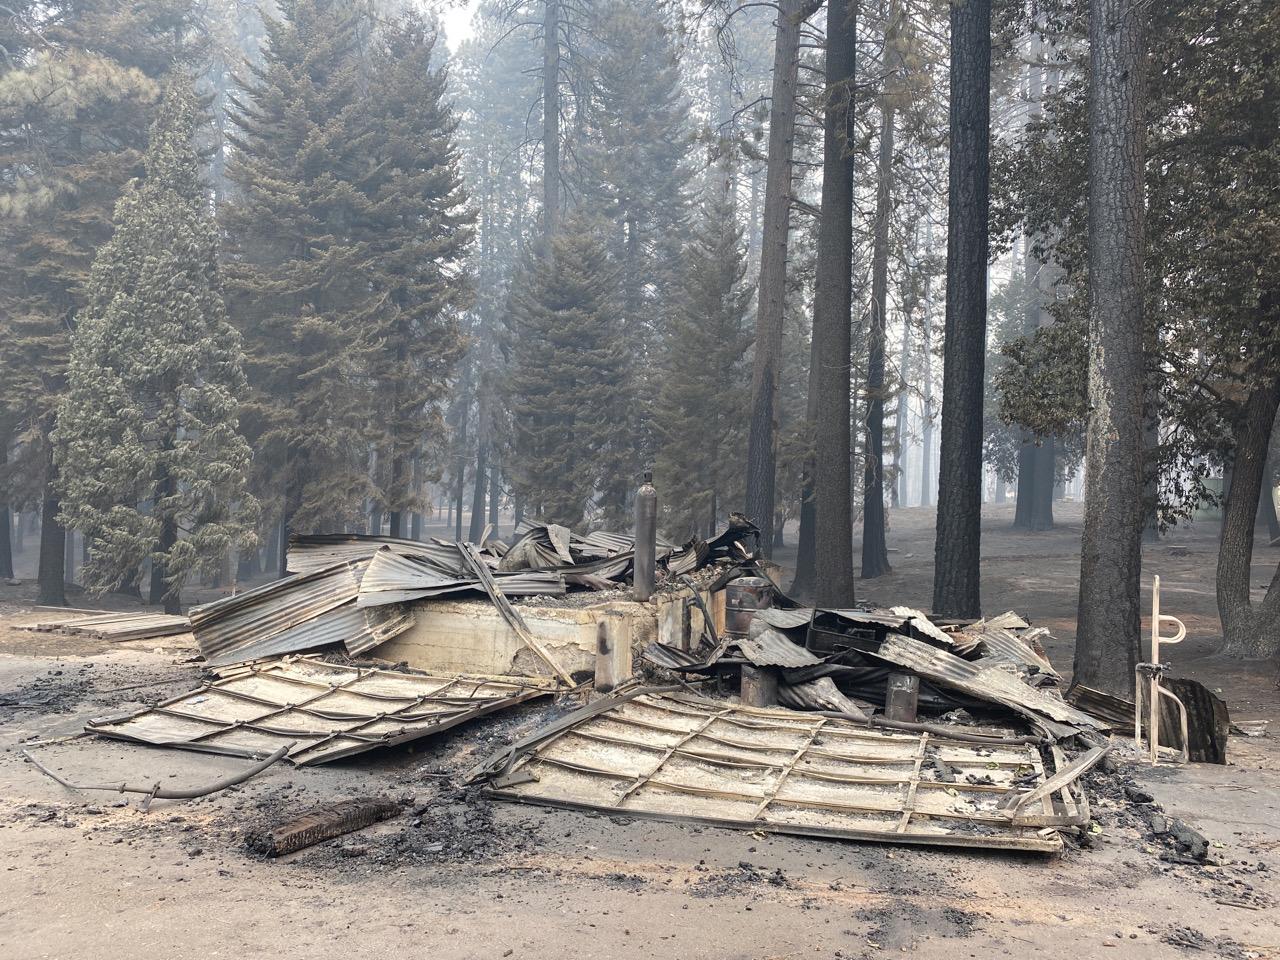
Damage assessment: destroyed